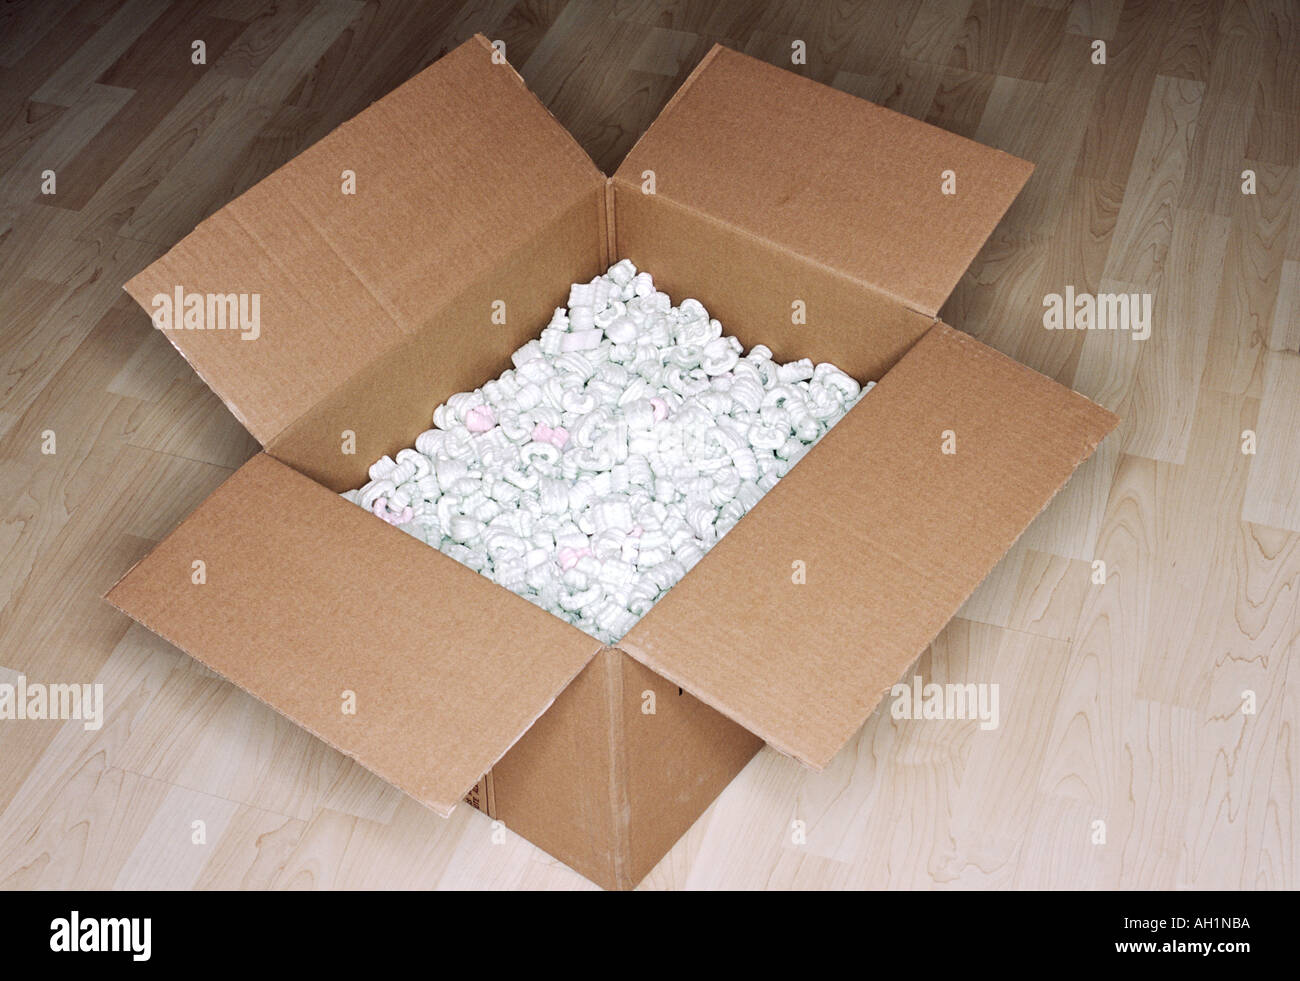
Label: cardboard